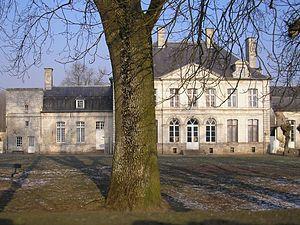
Le Gy est une rivière du nord de la France, dans le département du Pas-de-Calais, dans la région Hauts-de-France, affluent de la Scarpe, donc un sous-affluent de l'Escaut.
Duisans est une commune française située dans le département du Pas-de-Calais en région Hauts-de-France.